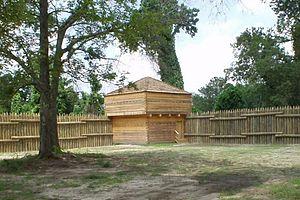
Les National Historic Landmarks de l'Alabama représentent l'histoire de l'Alabama de la période précolombienne jusqu'à nos jours. L'État compte trente-six National Historic Landmarks, qui sont situés dans dix-huit des soixante-sept comtés de l'État. Parmi ces monuments, cinq ont un intérêt militaire, huit sont des exemples importants d'un style architectural particulier, six sont des sites archéologiques, cinq ont joué un rôle dans la lutte des Afro-américains pour les droits civils, et cinq sont associés au développement du Programme spatial des États-Unis. Un des NHL de l'État a par la suite perdu ce statut.